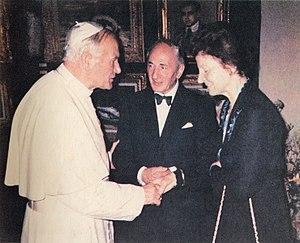
Le musée de la collection Jean-Paul II à Varsovie, aussi connu comme la galerie Porczyński ou la collection Carroll-Porczyński, est un musée d'art situé dans le bâtiment qui accueillait anciennement la Bourse de Varsovie et la Banque nationale de Pologne.